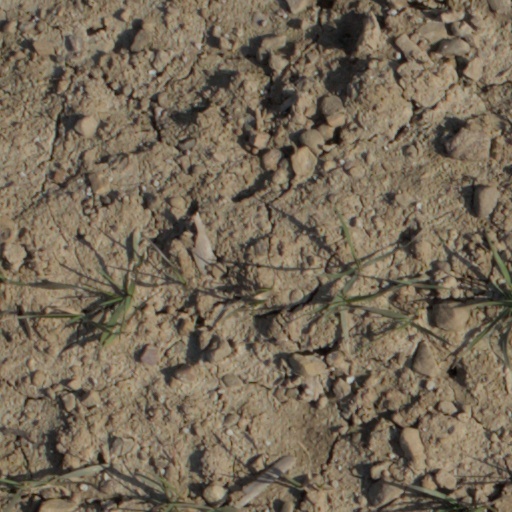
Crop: wheat